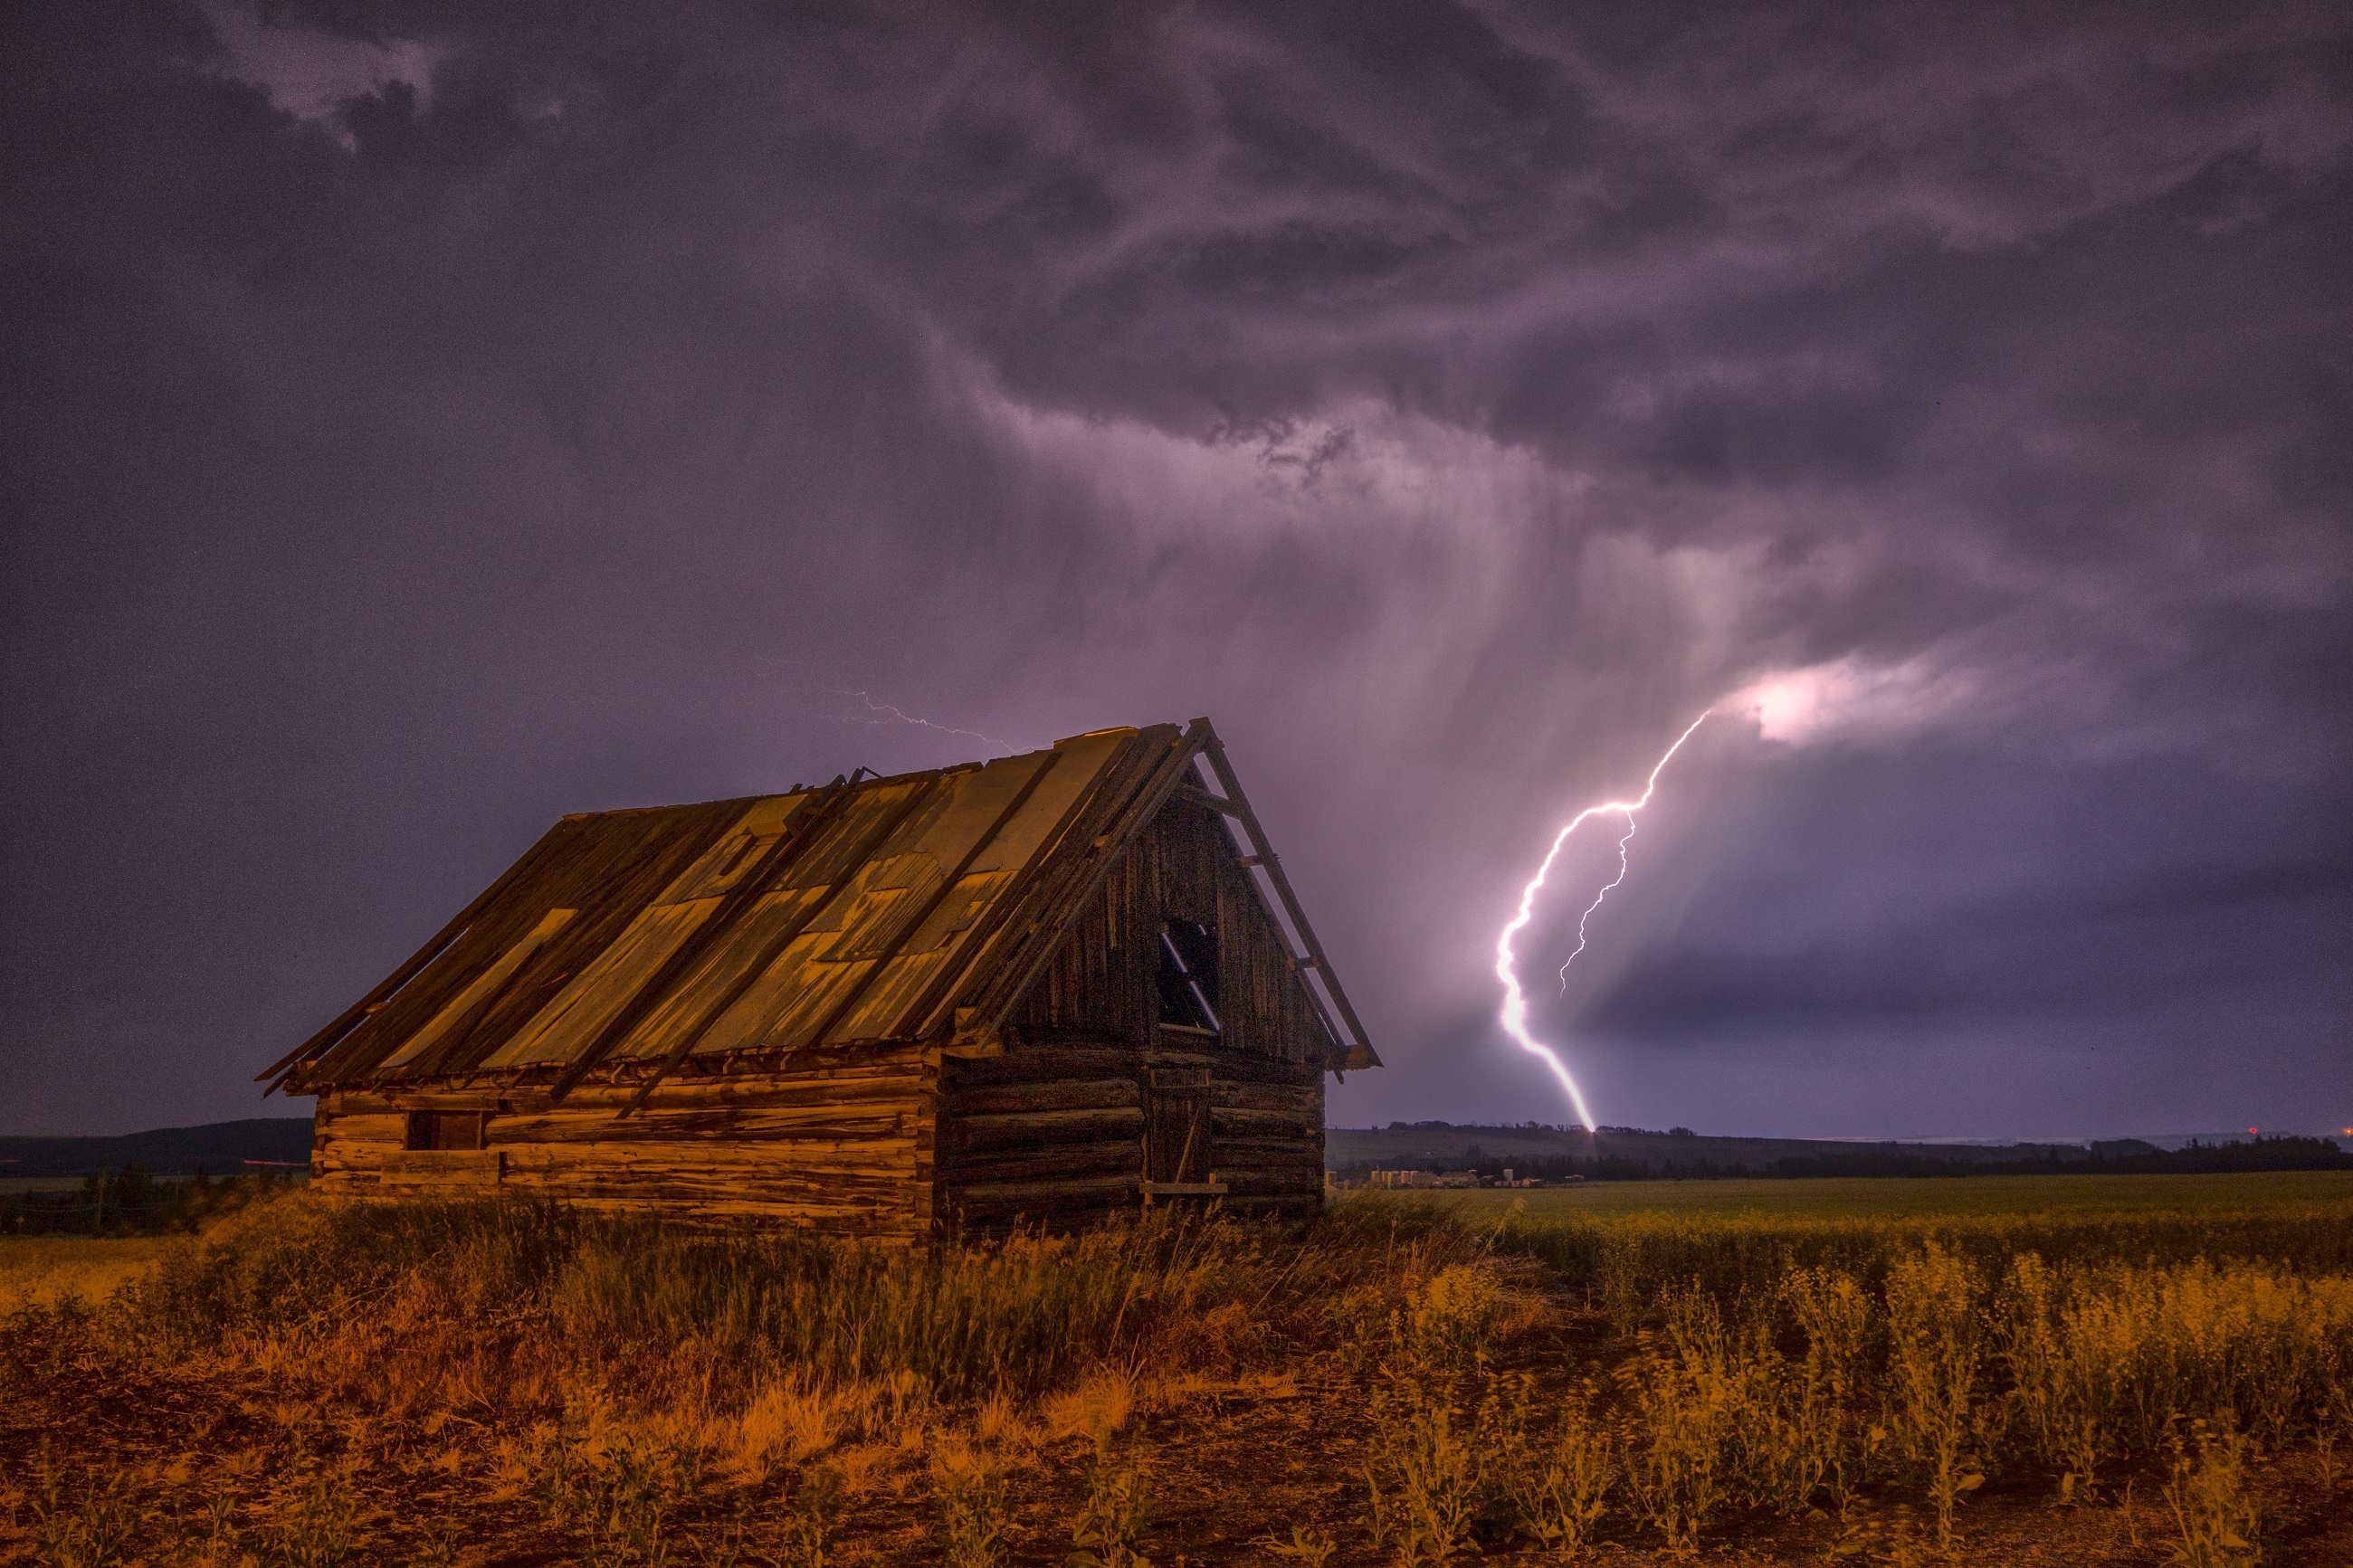
landscape, cloud, sky, wood, field, night, vintage, prairie, countryside, sunlight, wind, building, barn, atmosphere, country, dusk, shack, evening, rural, ranch, weather, storm, darkness, agriculture, lightning, plain, thunder, clouds, bolt, thunderstorm, meteorological phenomenon, open range